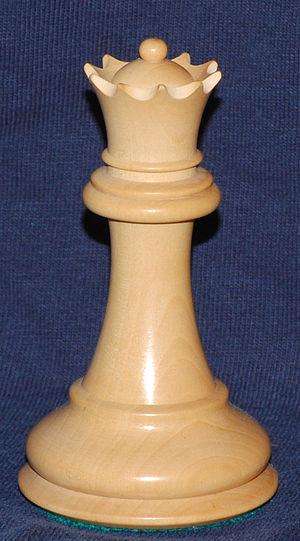
La dame, ou reine, est une pièce du jeu d'échecs.